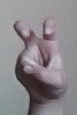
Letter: toot